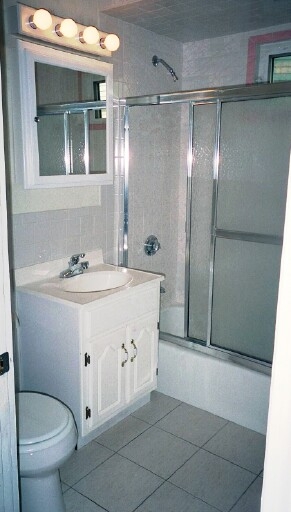
Room type: bathroom